Globalization of sports

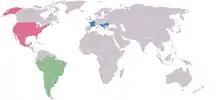
Teams of the FIFA World Cup 1930

Another step in the globalization of sports was taken with the establishment of the International Olympic Committee in 1894 and the revival of the Olympic Games in 1896. The first modern Olympic Games were organised in its ancient birthplace of Athens and attracted athletes from fourteen nations. Despite that most of the participants were European, the Olympic Games of 1896 initiated regularly held international sport competition that soon spread on a global scale. In 1904 in Paris, the International Federation of Association Football (FIFA) was founded by representatives of France, Belgium, Denmark, Netherlands, Spain, Sweden and Switzerland. Shortly after, other European associations joined and by 1909 FIFA was consisted only from nations of the “old continent”. This state of affairs did not last long and South Africa was the first country from overseas that joined the Federation followed by Argentina and Chile (1912) and the United States (1913). This allowed FIFA to start its global activities and in 1930 the first FIFA World Cup was organised. The tournament which was hosted in Uruguay was announced successful despite that only four European teams were able to participate. Meanwhile other international sport federations started appearing and after the World War II, when the United States rose as a global power, “American” sports like basketball and volleyball began getting more popularity around the world. International Volleyball Federation (FIVB) organised their first World Championship in 1949 while International Basketball Federation (FIBA) hosted theirs in 1950.